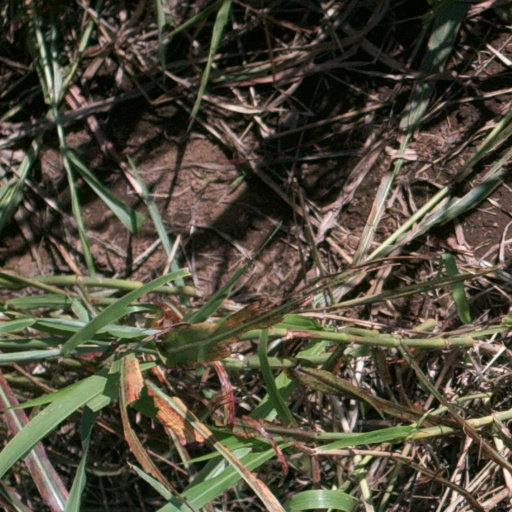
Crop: sorghum